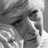
Emotion: sad